Martinsburg, West Virginia

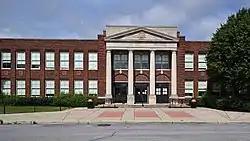
Martinsburg High School

Over one thousand (1,039) men from Berkeley County participated in World War I. Of these, forty-one were killed, and twenty-one were wounded in battle. A monument to those who fell in battle was erected in Martinsburg in 1925.